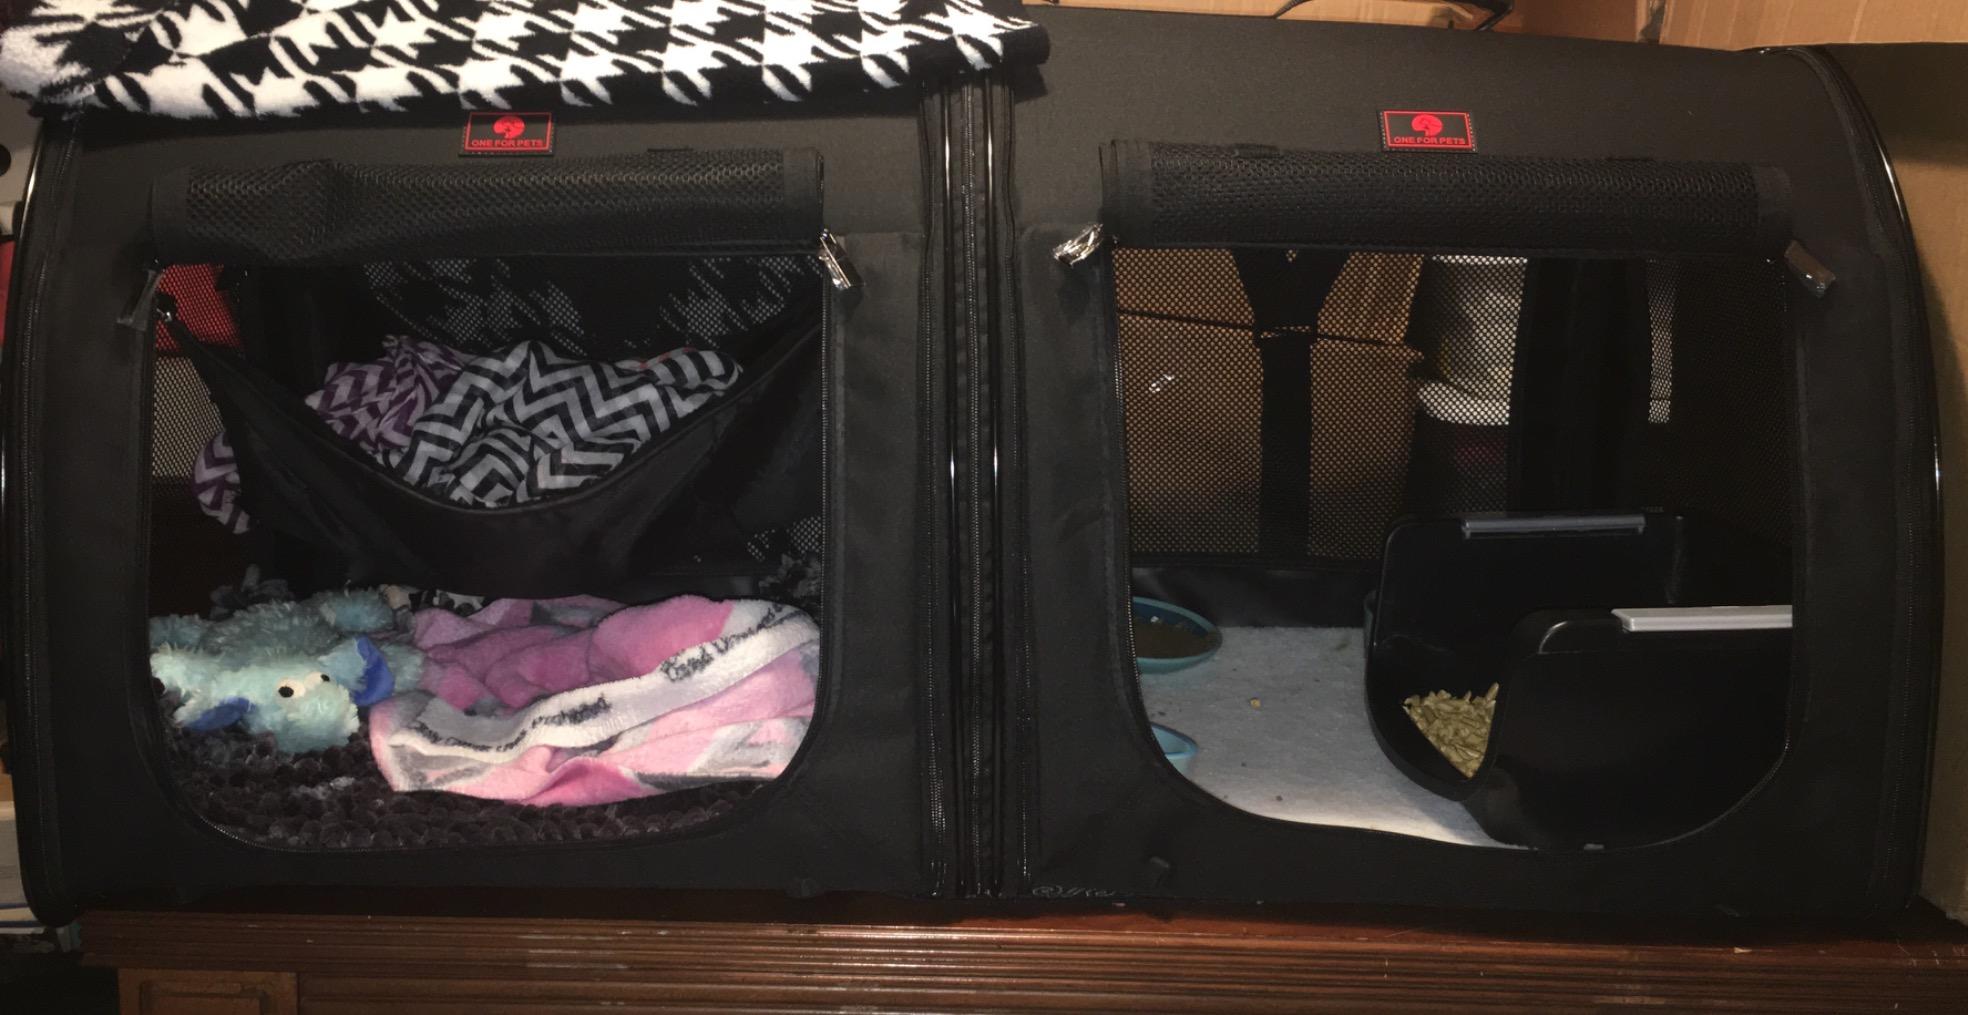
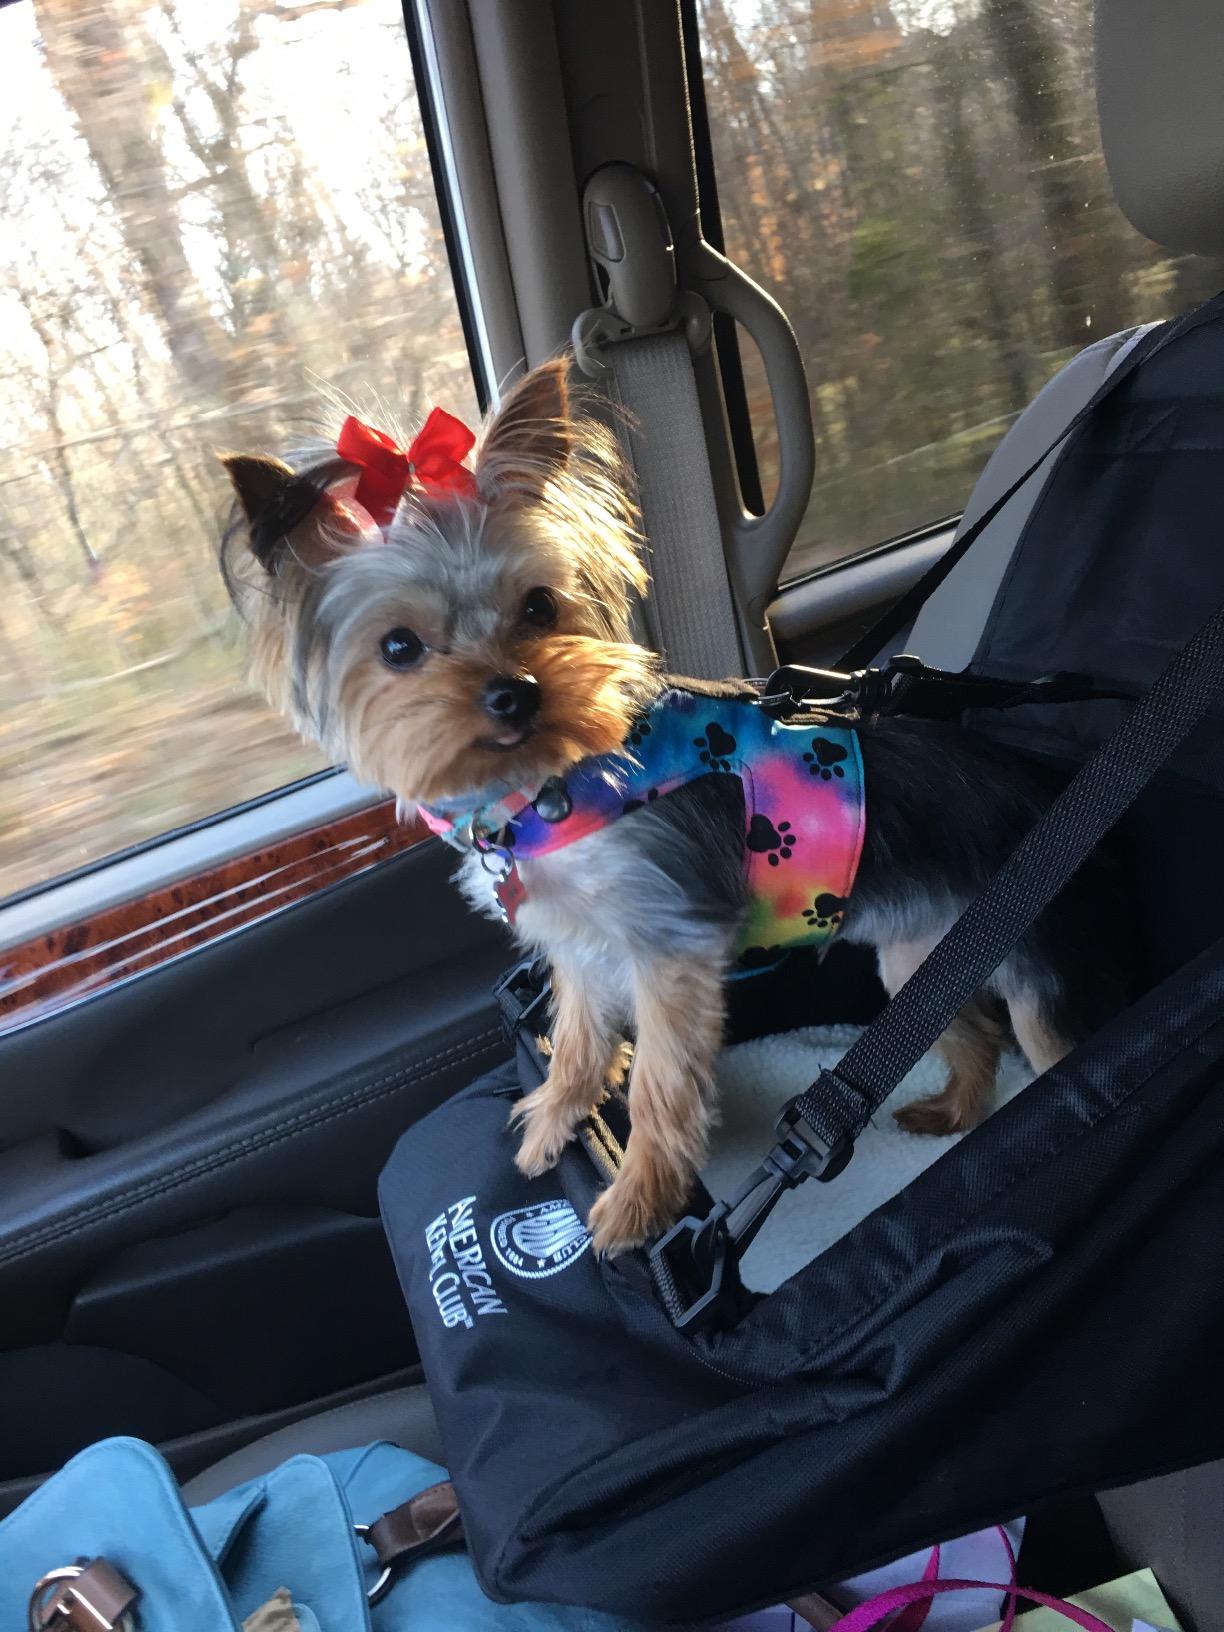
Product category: items_kennel
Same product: no